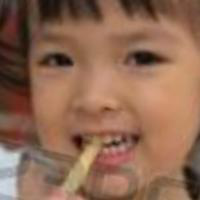
Age group: age 01-10